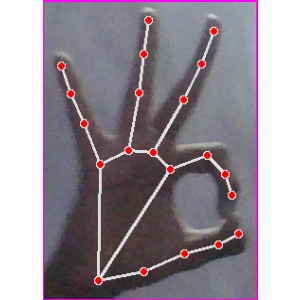
अक्षर: ण